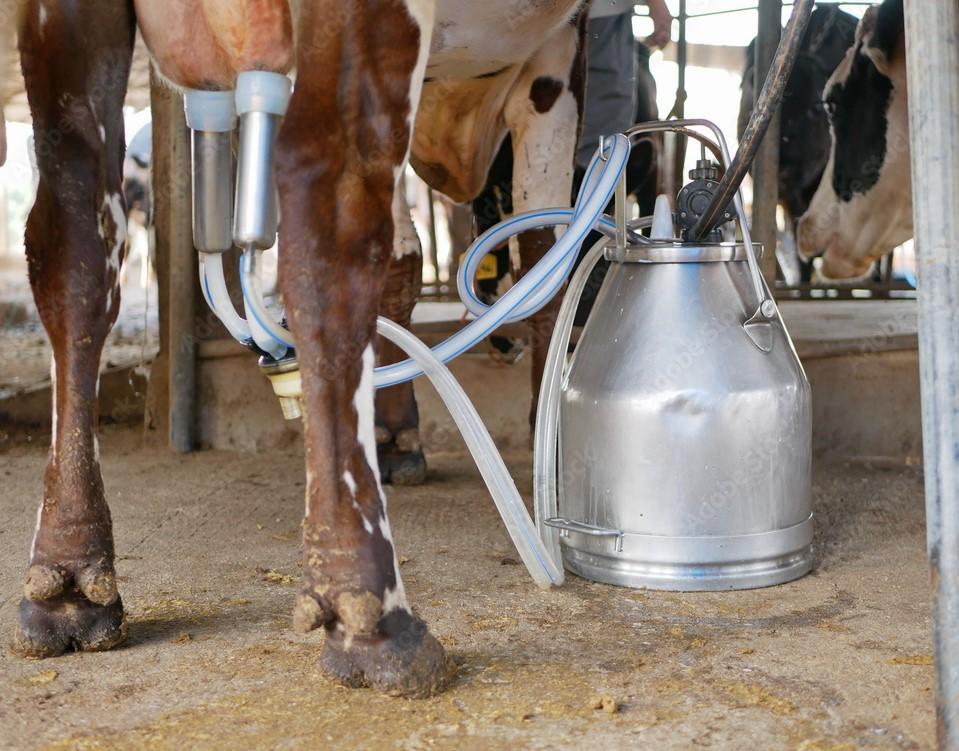
Mashine ya kukamua maziwa hutumika kwa shughuli ya kuvuta maziwa kutoka kwa matiti ya ng'ombe kwa kutumia mfumo wa hewa, inapunguza kazi ya mikono na kuongeza usafi wa maziwa na ufanisi wa kazi huo.